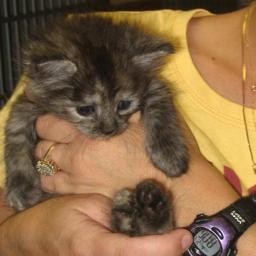
Animal: cats